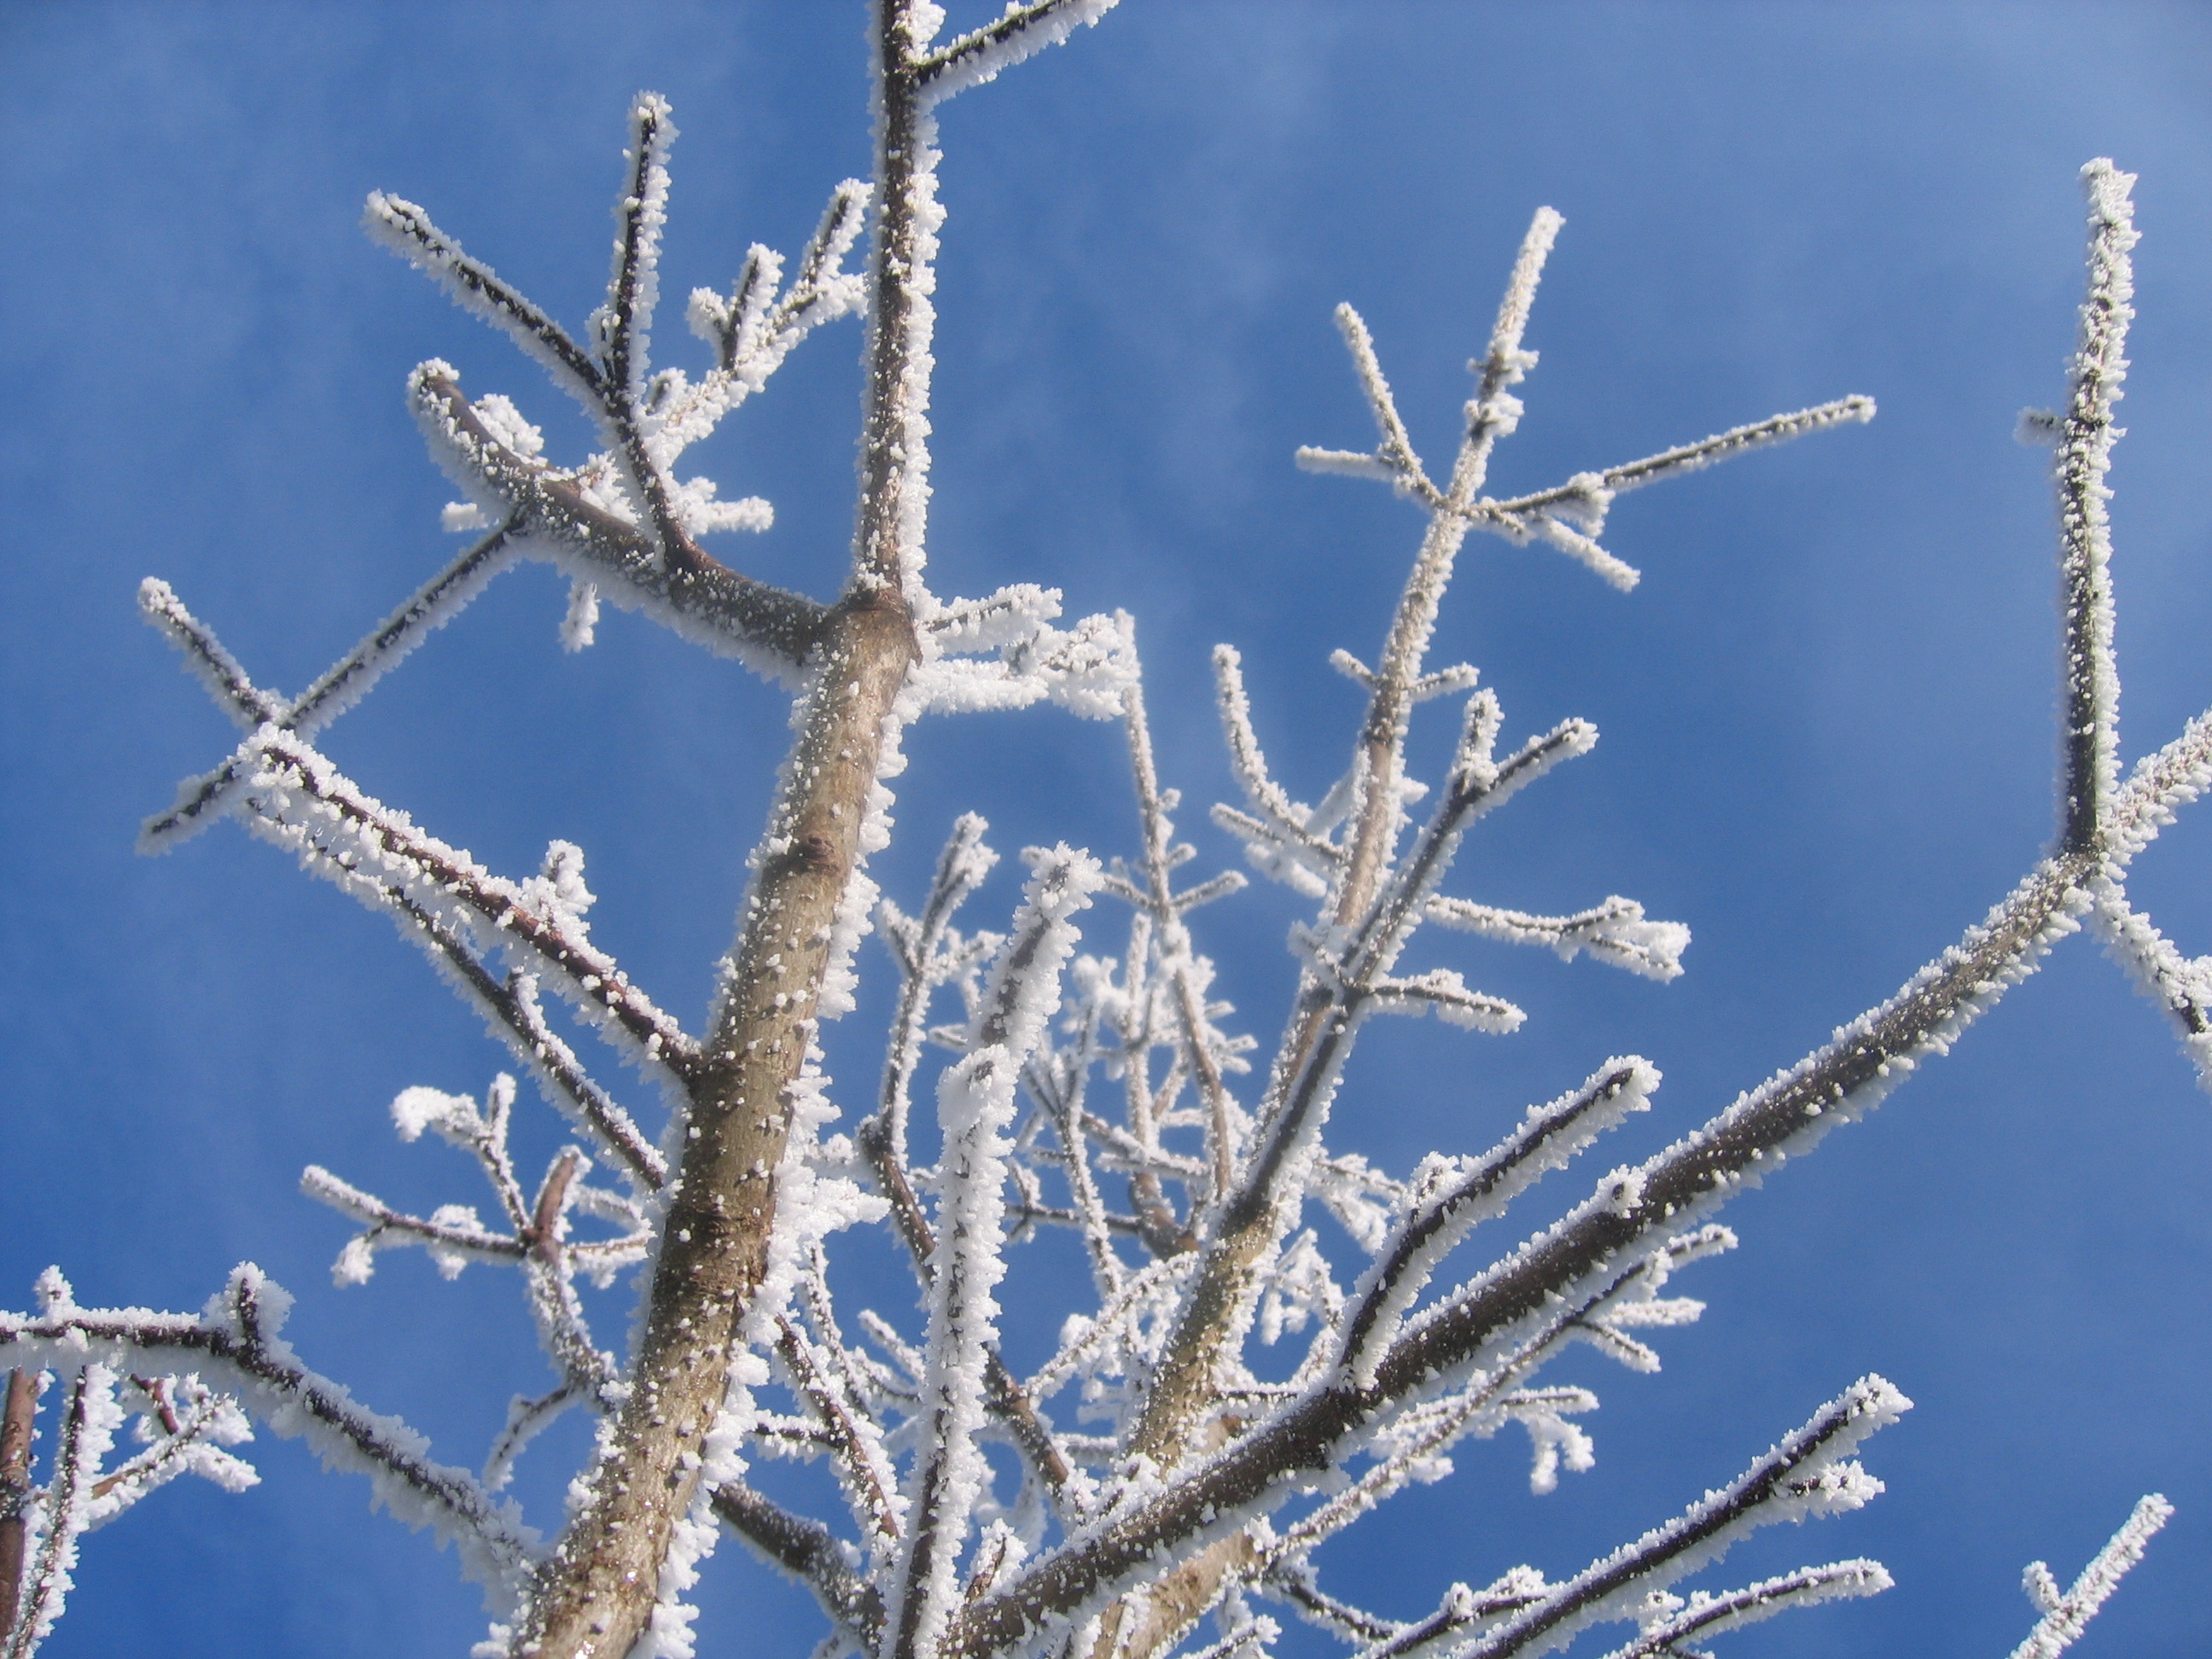
tree, nature, forest, branch, snow, cold, winter, plant, fog, flower, frost, atmosphere, ice, spring, weather, frozen, flora, season, twig, leaves, branches, hoarfrost, freezing, winter time, plant stem